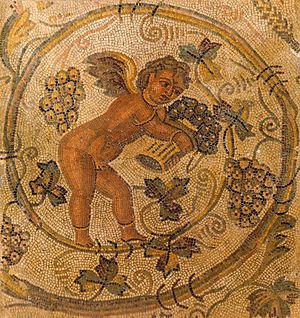
Carthage Amour vendangeur mosaïque du IVe s Musée du Louvre